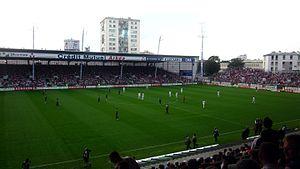
La pelouse du stade Francis-Le Blé à Brest, vue de la tribune Foucauld, lors du coup d'envoi de Brest-Lyon le 20 août 2011.
La saison 2011-2012 du Stade brestois 29, club de football français, voit le club évoluer en Ligue 1 pour la seconde saison depuis la montée en 2010.
Le Crédit Mutuel Arkéa est un groupe de bancassurance coopératif et mutualiste en France.
Vincent Bernardet, né le 23 avril 1981 à Châteauroux, est un footballeur français. D'abord attaquant, il devient arrière gauche au moment de son passage au niveau professionnel avant de terminer sa carrière au poste de défenseur central. Il est actuellement licencié au FC Déolois, club amateur situé près de Châteauroux.